B1 TV

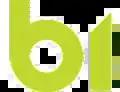
Logo used by B1 TV from 2007 until 2011

B1 TV's rebranding took place in March 2011 and became an infotainment TV channel. Two months later, in May, The National Audiovisual Council (CNA) extended B1 TV's broadcast license up to nine years. In September 2011, B1 TV officially became a news television station and has been broadcasting as such ever since.